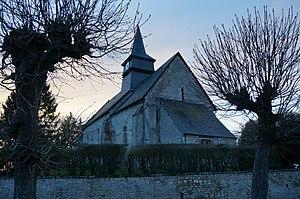
Vue de Cuirieux.